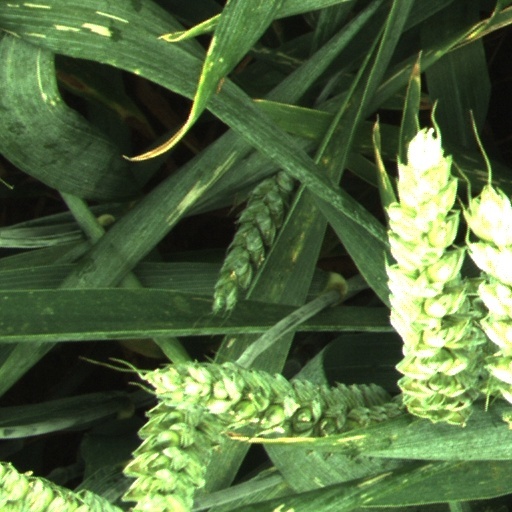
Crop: wheat